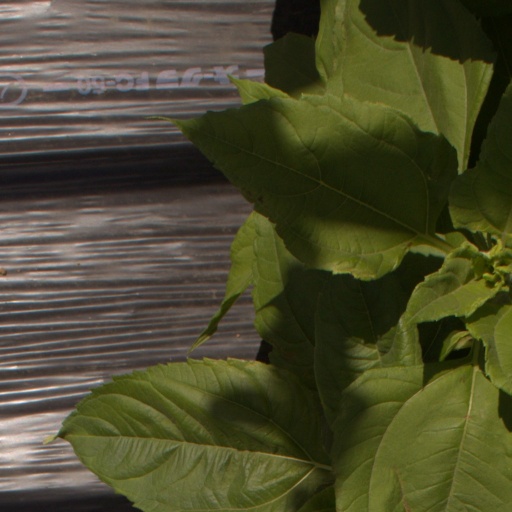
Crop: Jerusalem artichoke